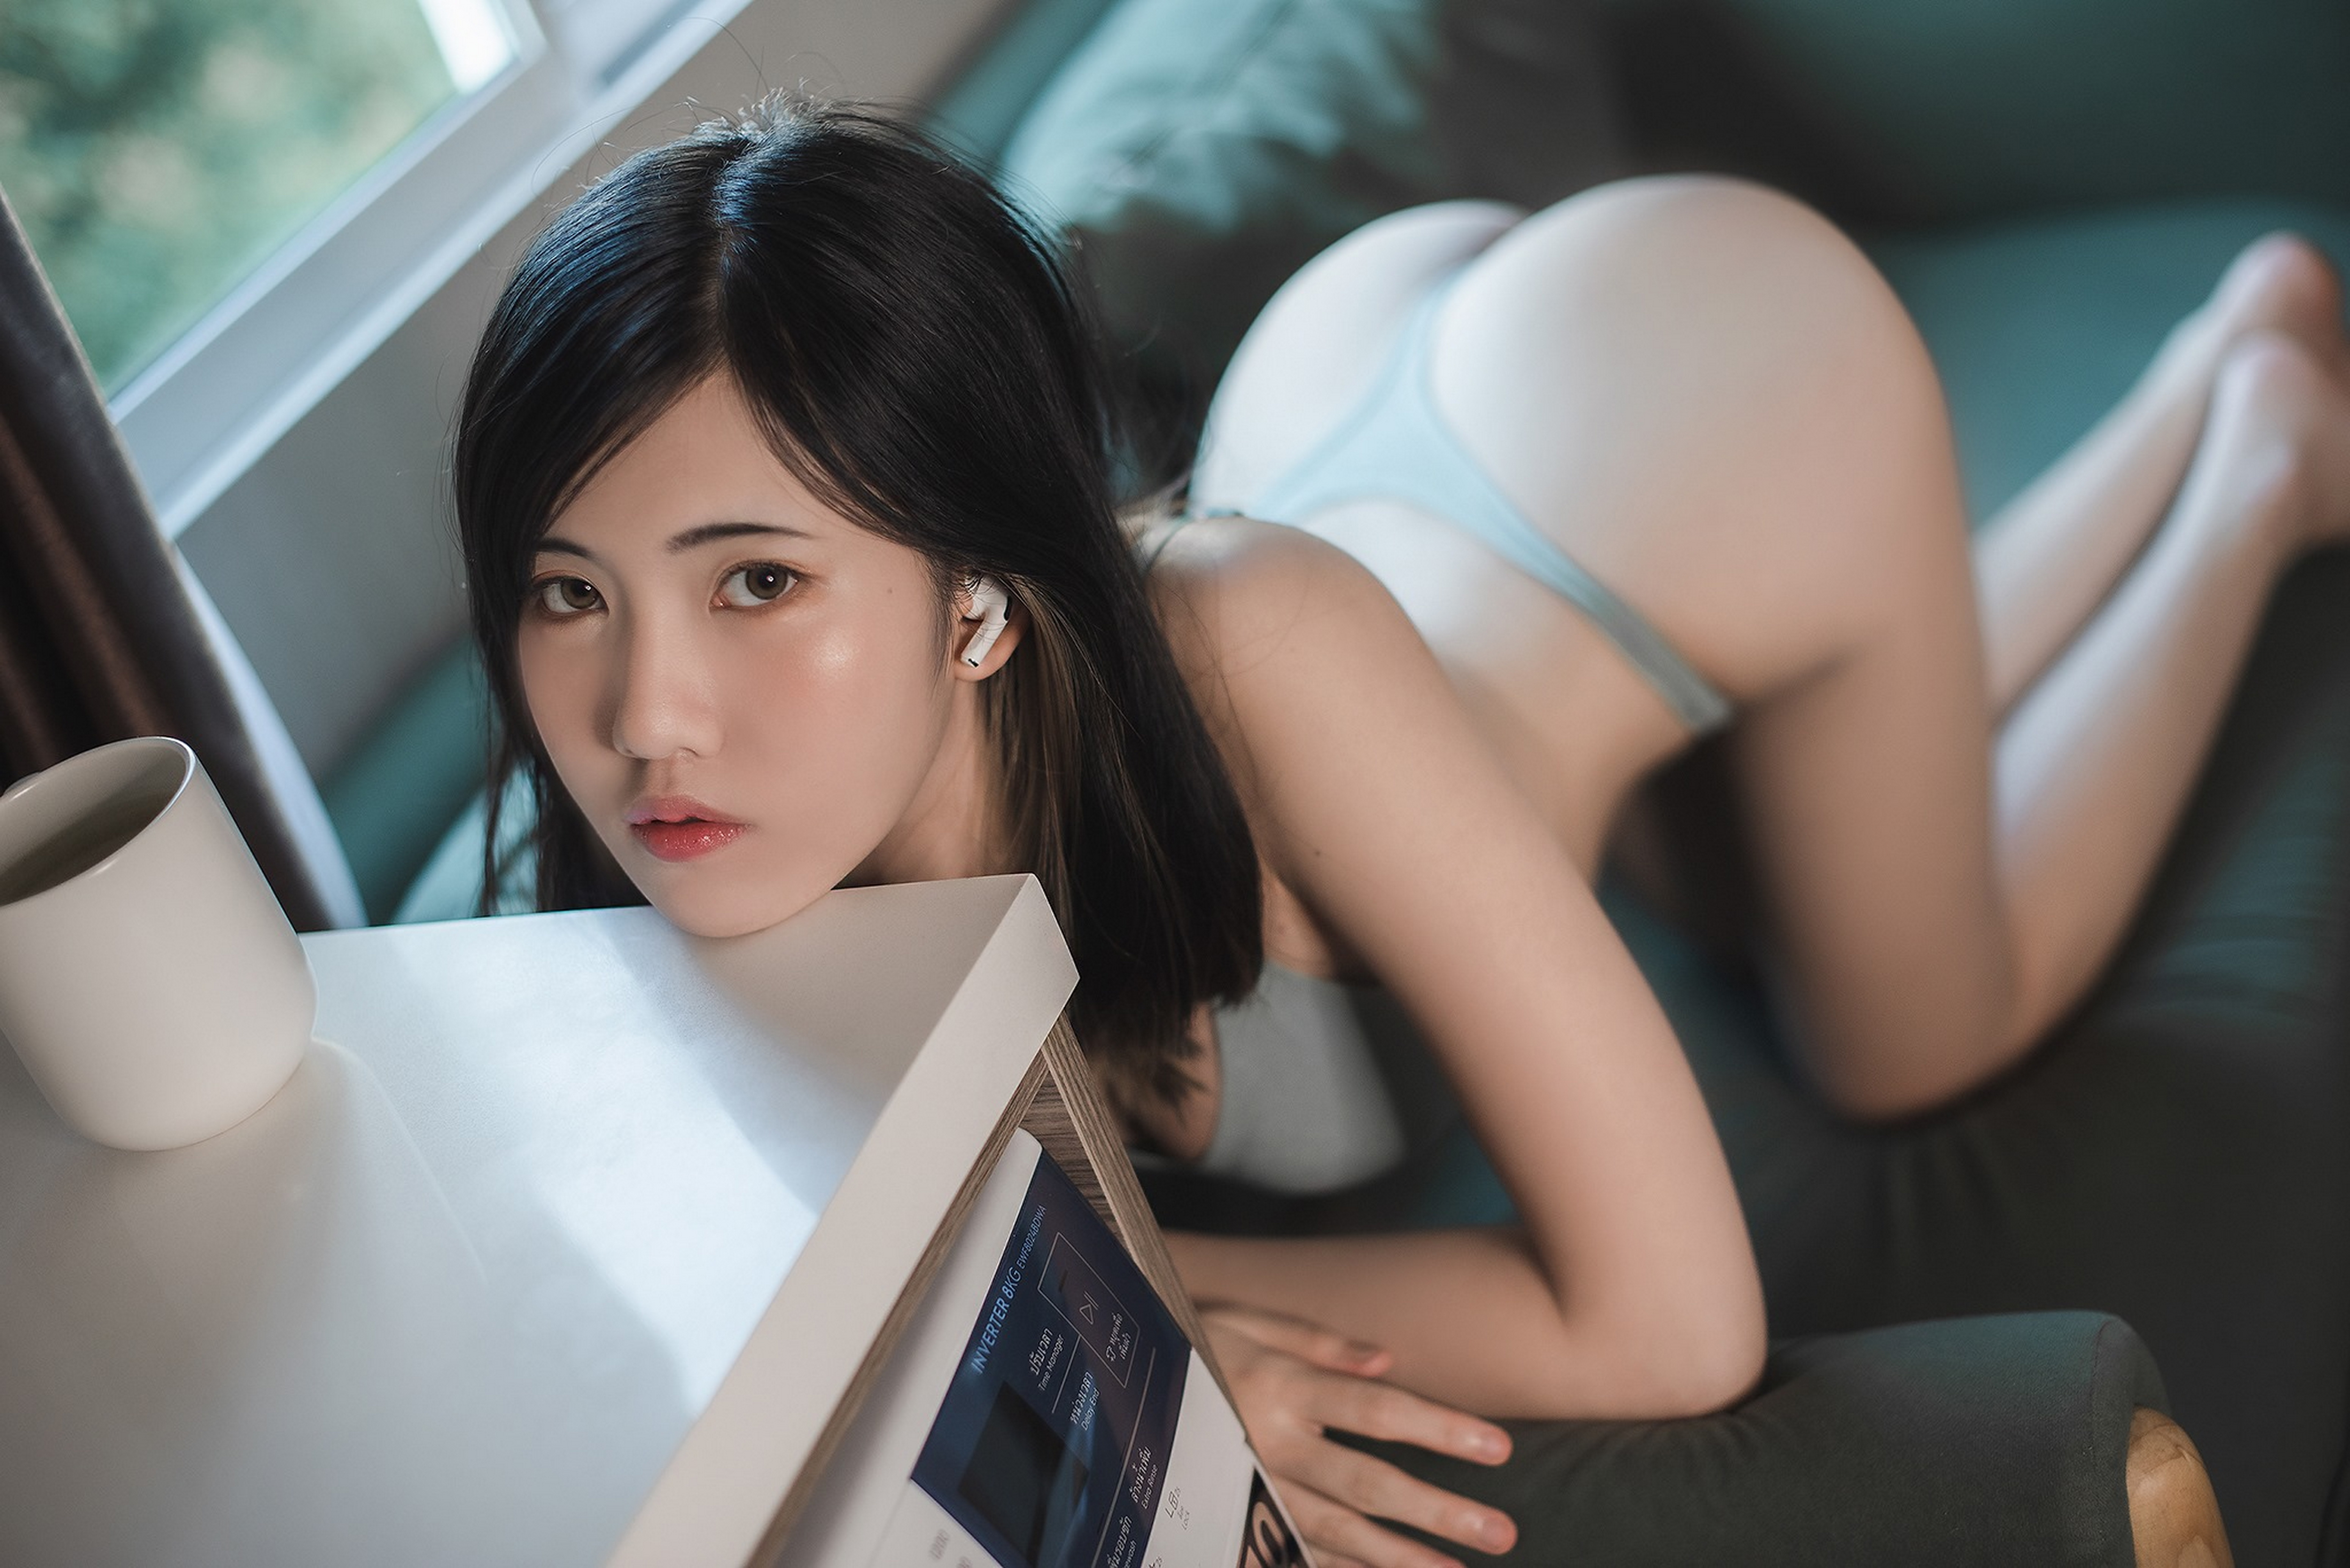
women, lady, model, person, photography, wallpaper, asian, joint, skin, hairstyle, shoulder, comfort, fashion, eyelash, flash photography, thigh, automotive design, cup, black hair, leisure, long hair, serveware, drinkware, beauty, human leg, eyewear, abdomen, brown hair, knee, fashion design, sitting, lingerie, undergarment, fashion model, mug, chest, formal wear, fun, brassiere, art model, room, photo shoot